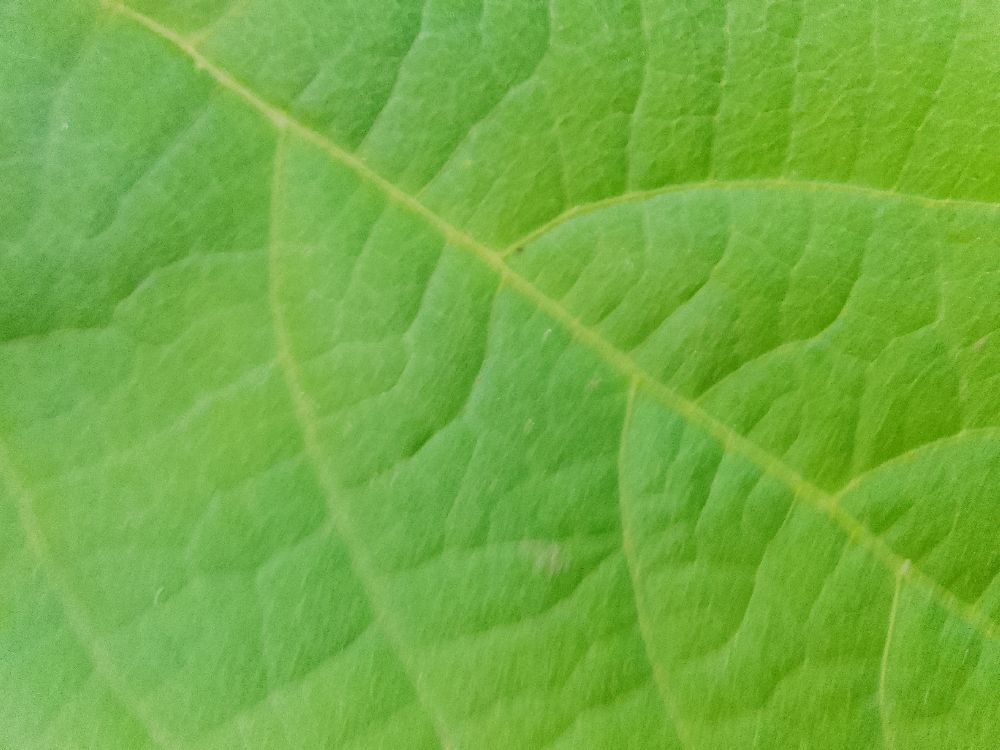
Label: healthy